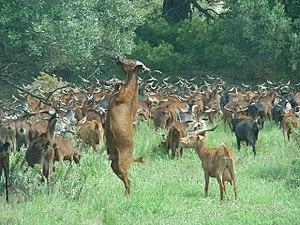
Troupeau de chèvres du Rove dans la garrigue au dessus du village du Rove (Bouches du Rhône, France)
La chèvre domestique est une espèce de mammifères herbivore ruminant, appartenant à la famille des bovidés, sous-famille des caprins. La plupart du temps, les chèvres sont domestiquées, mais on les trouve aussi à l'état sauvage dans quelques contrées du Caucase, d'Iran, d'Afghanistan ou d'Irak. Leur domestication est ancienne. On les élève pour leur lait, leur cuir, leur poil et leur viande.
Bionville est une commune française située dans le département de Meurthe-et-Moselle en région Grand Est.